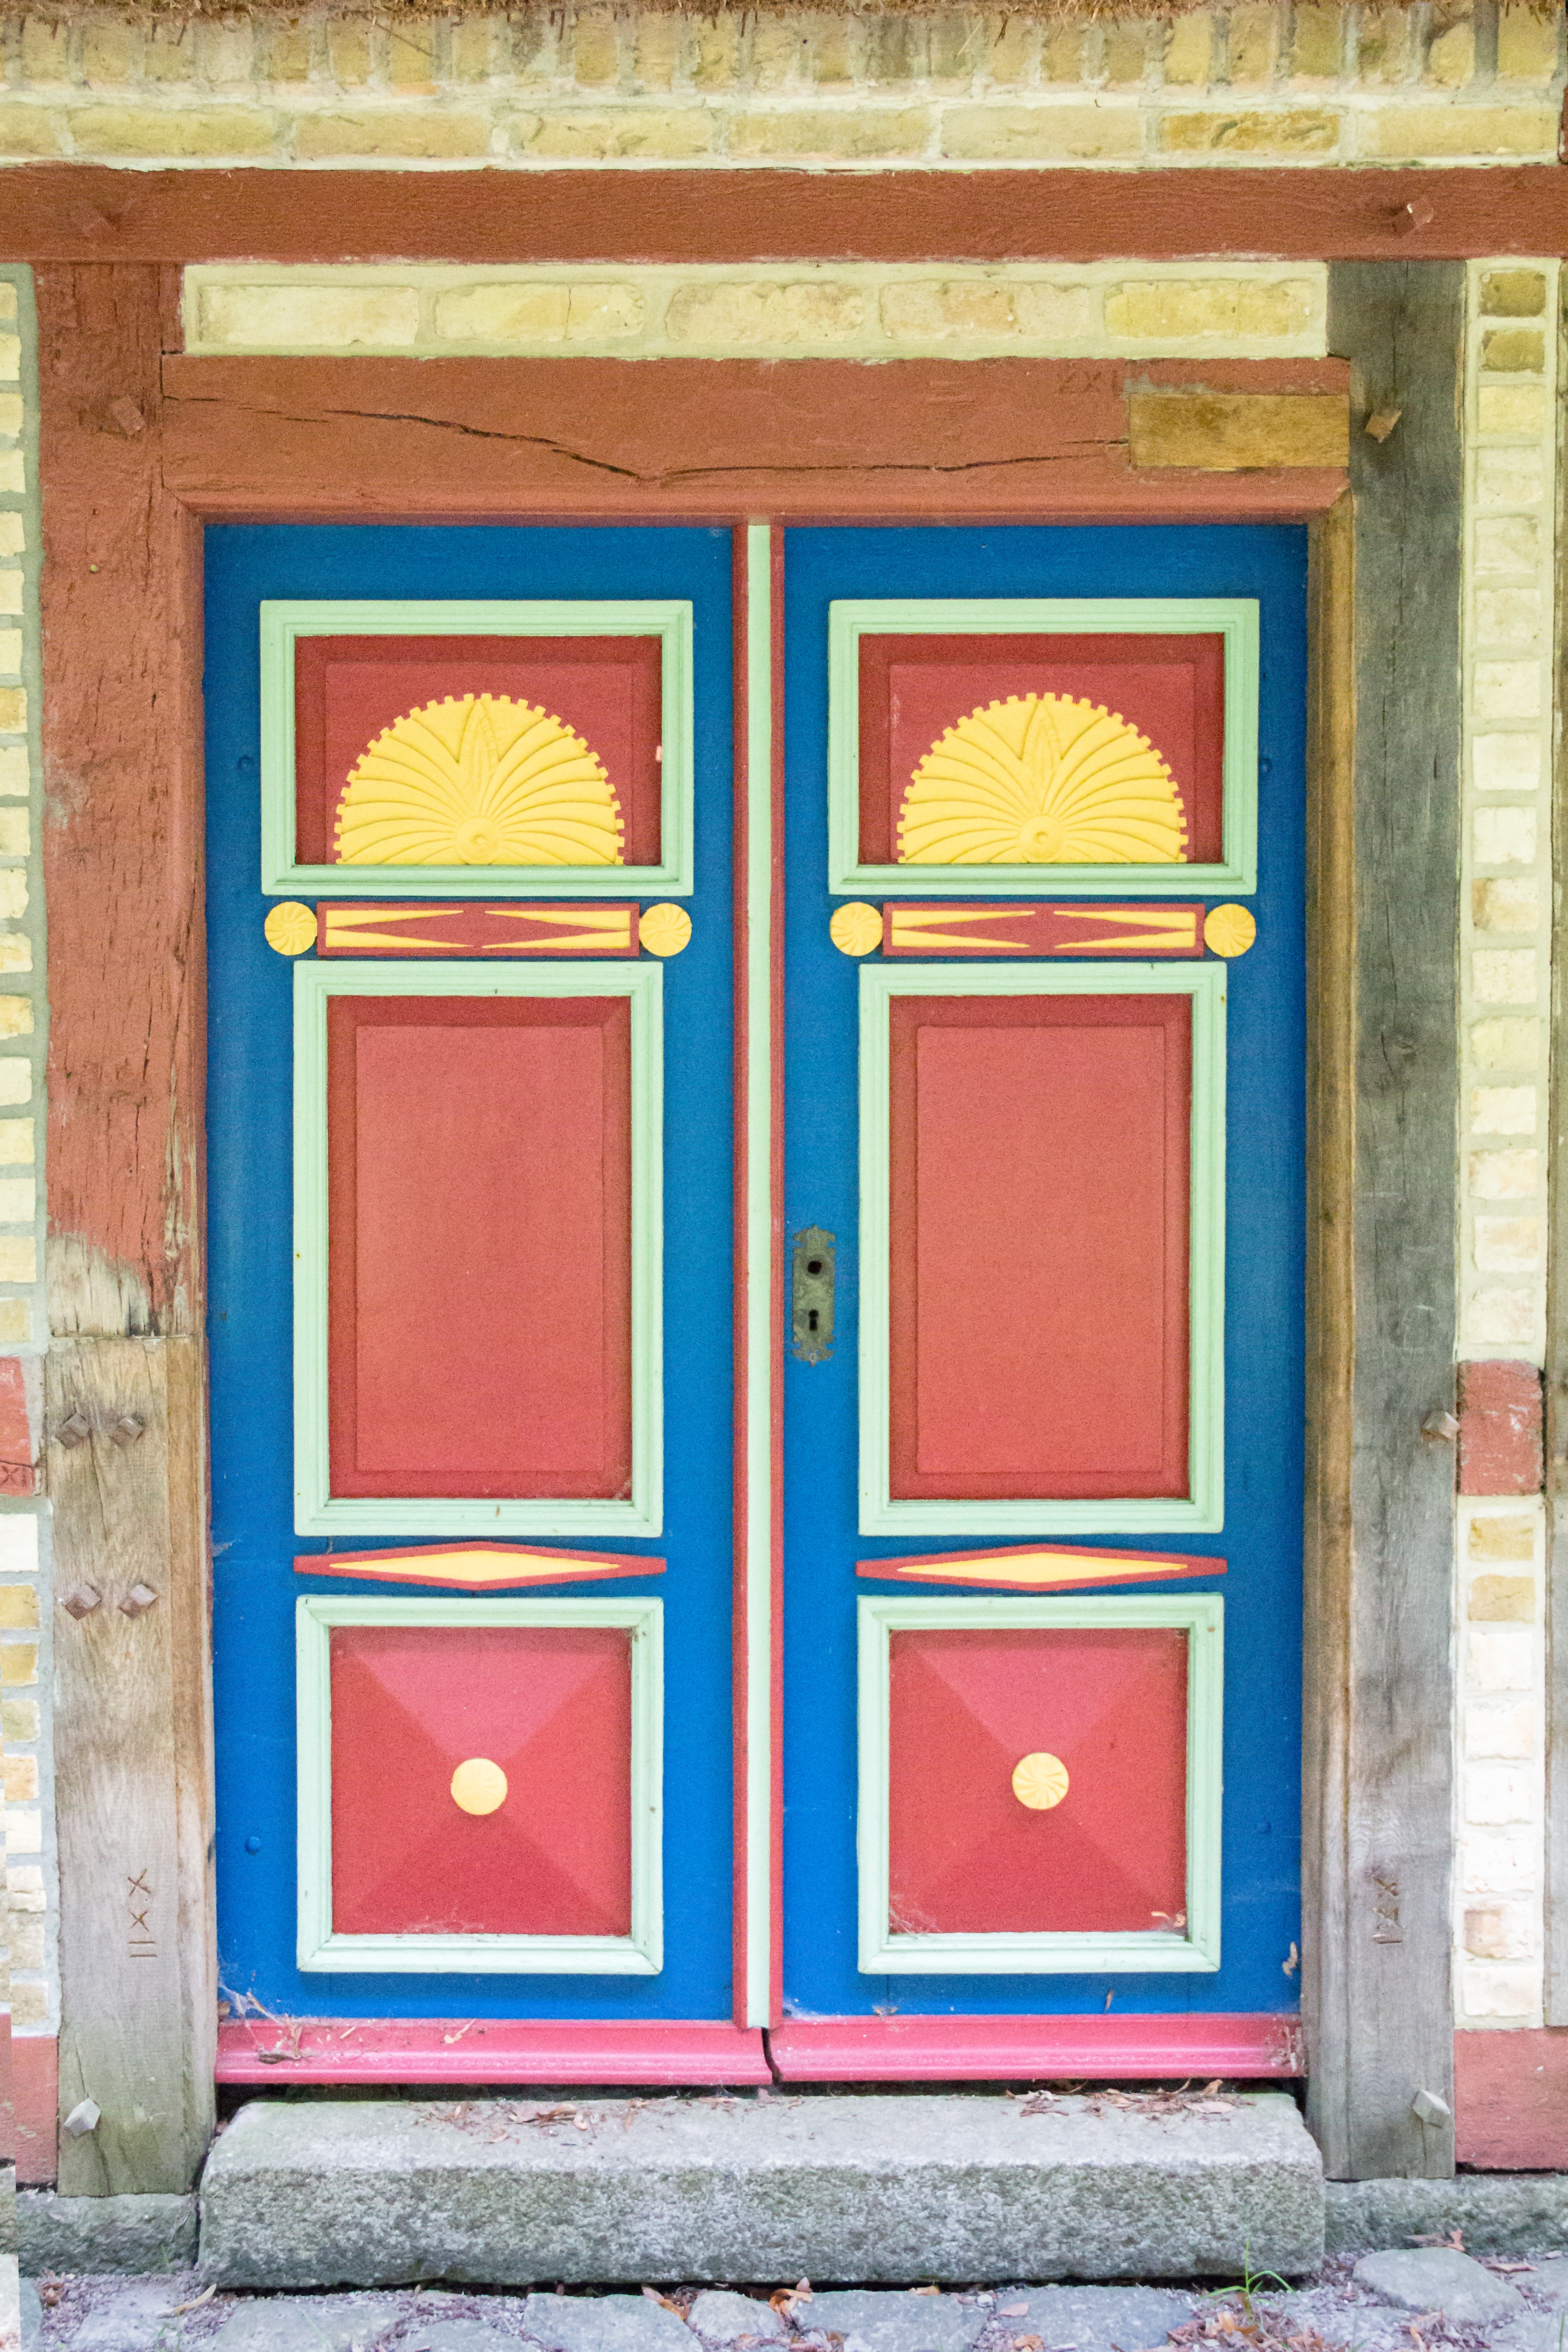
architecture, structure, wood, window, building, old, wall, red, color, facade, door, front door, wooden door, decorative, input, house entrance, old door, ornaments, home front, hauswand, floral decoration, cassette door, style element, houses wall with doors, sash window